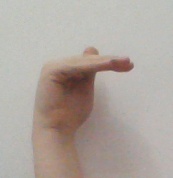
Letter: khaa